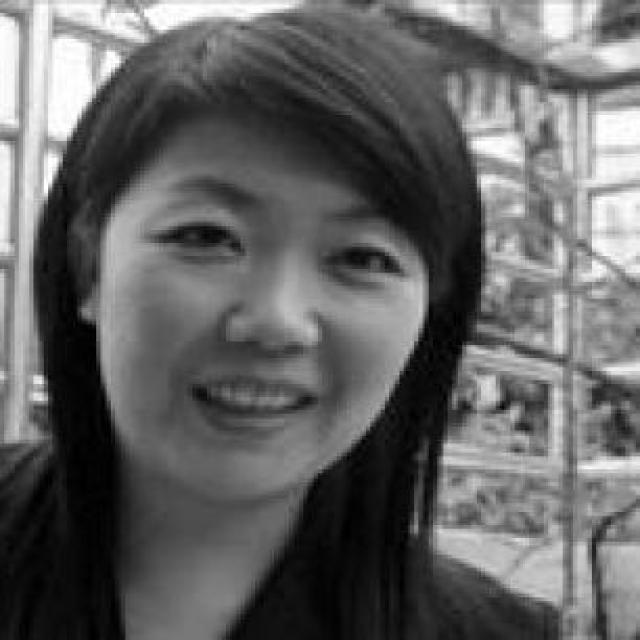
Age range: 21-44